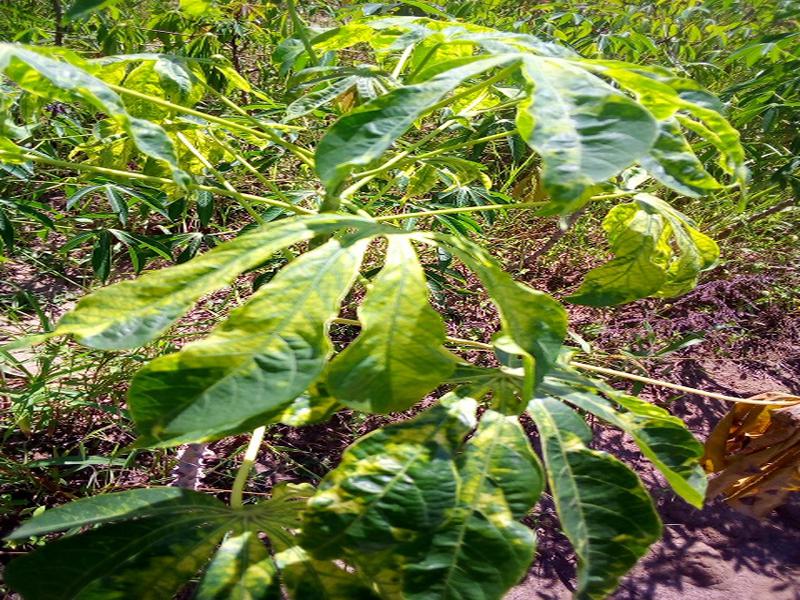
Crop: cassava
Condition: mosaic_disease